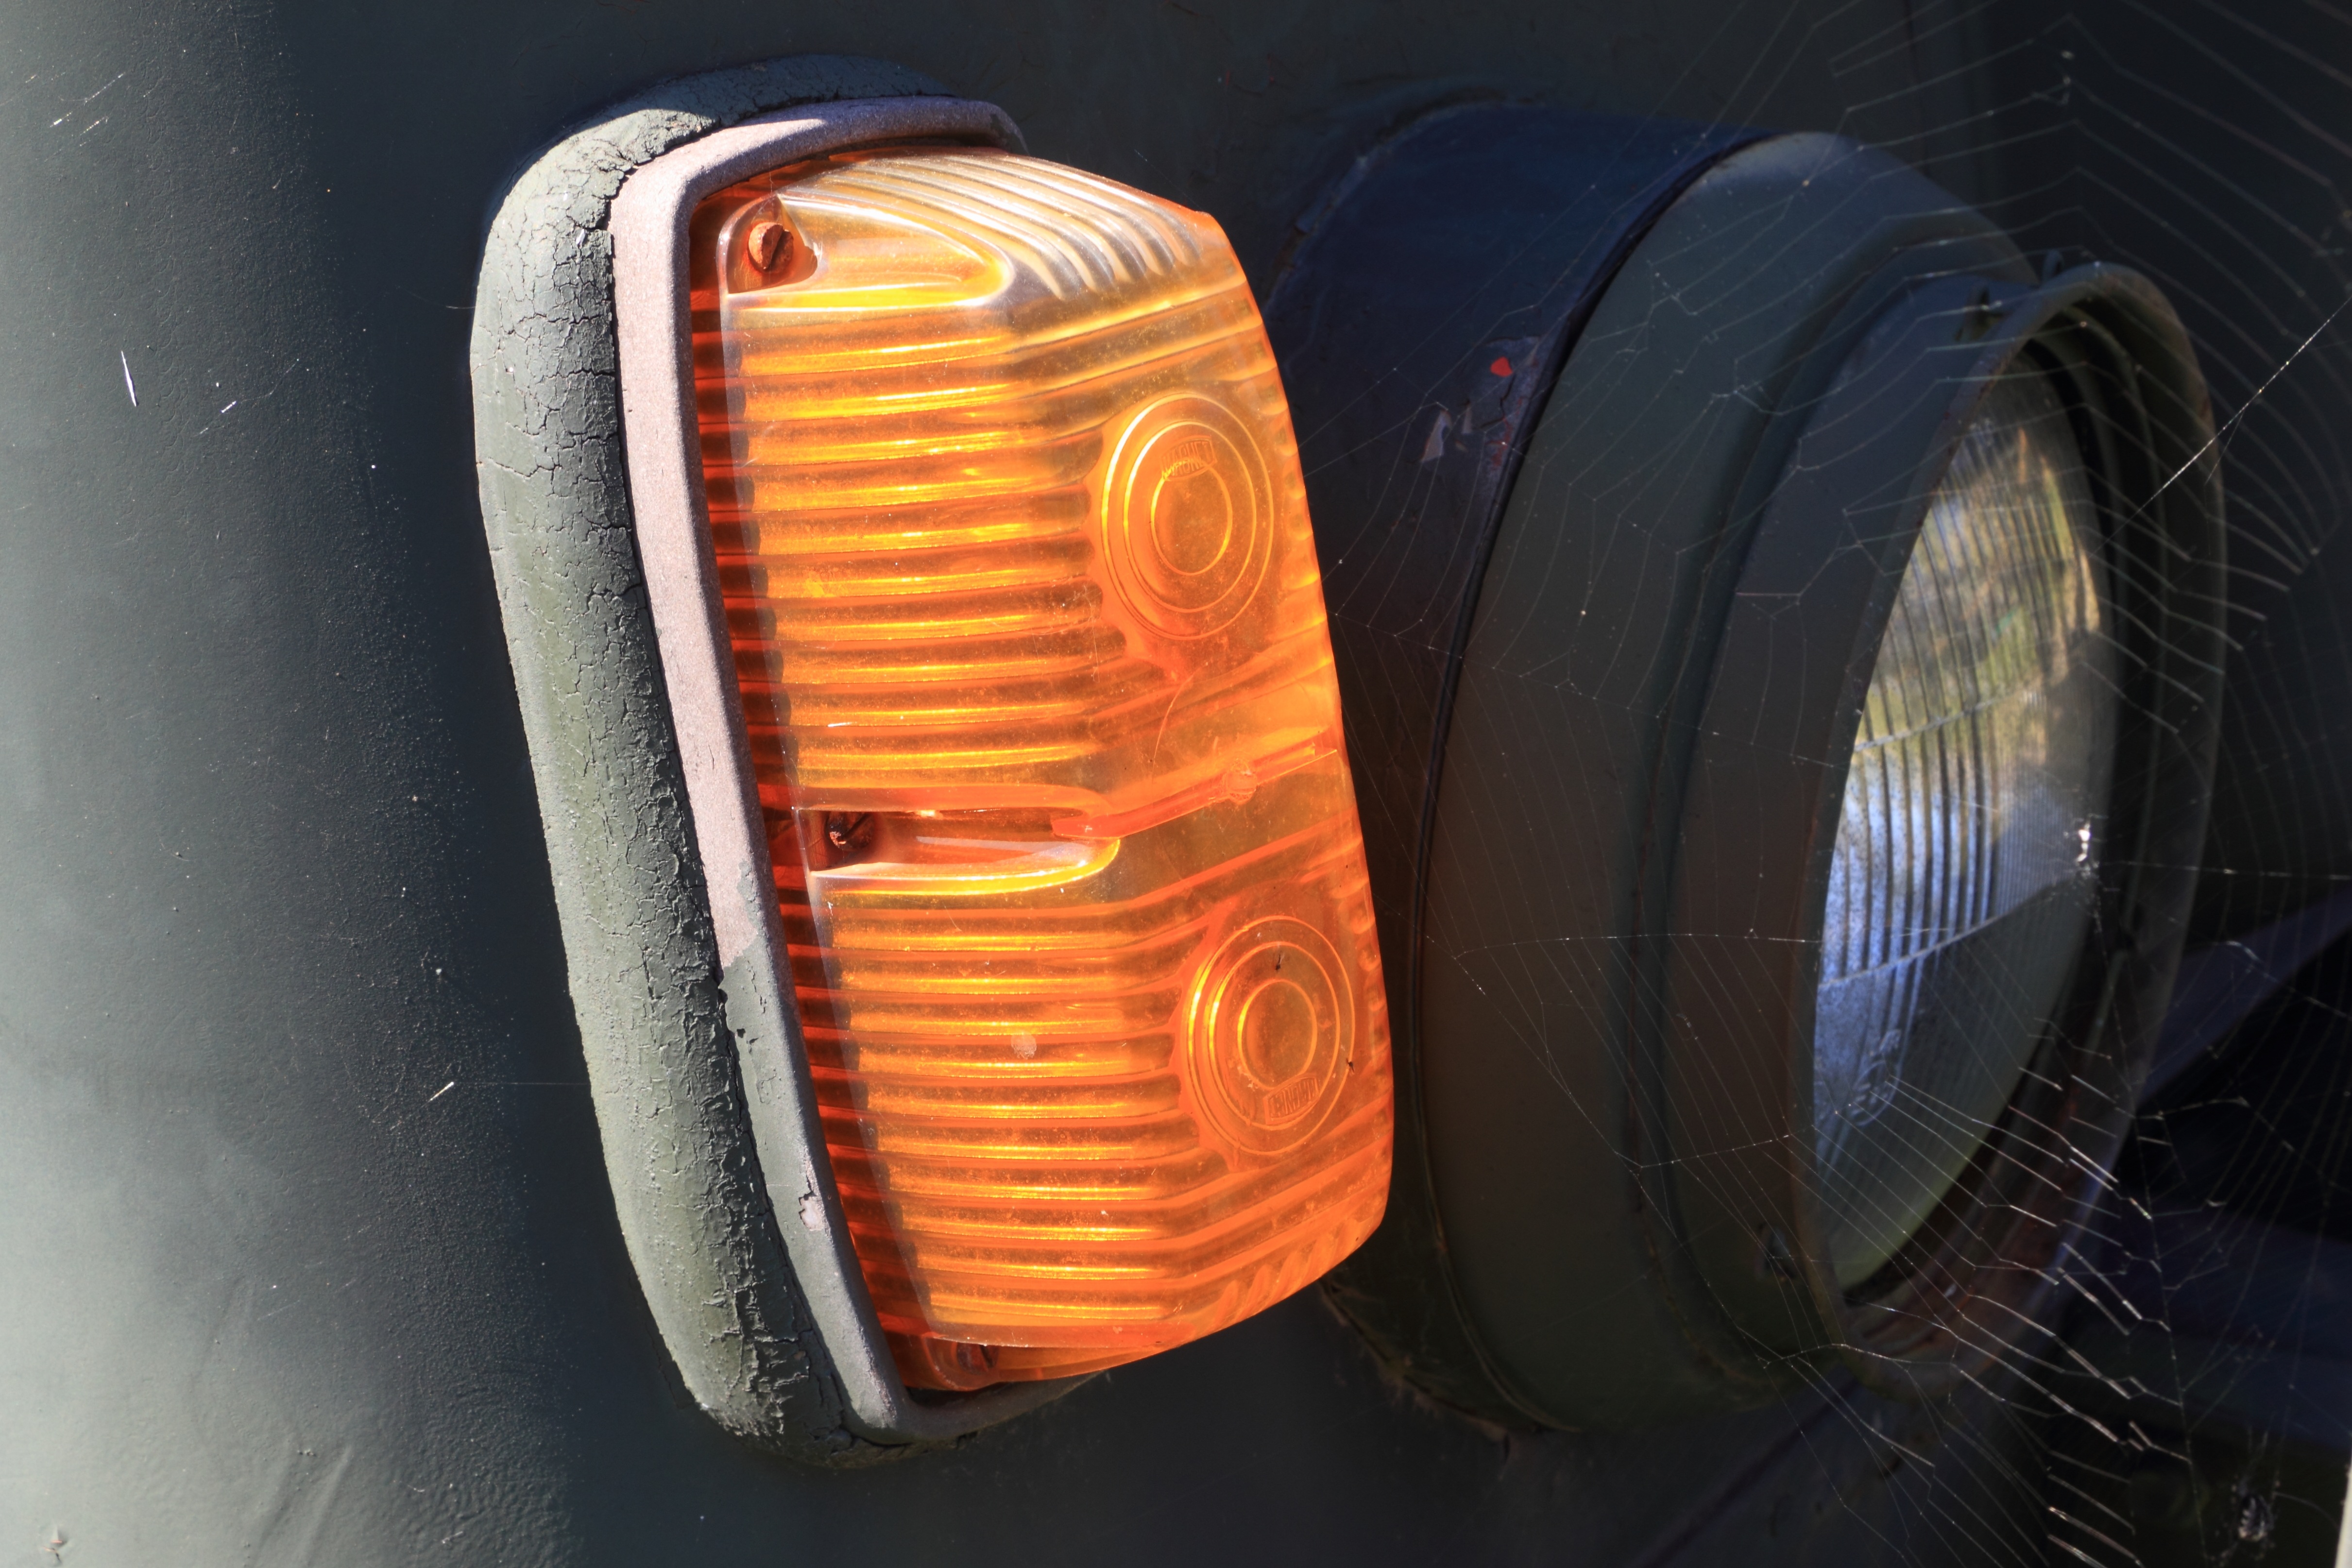
light, car, wheel, military, army, vehicle, abandoned, signal, lighting, tire, headlamp, bumper, poland, turn, dump, carrier, troop, auto part, automotive exterior, automotive tire, automotive lighting, automotive tail brake light